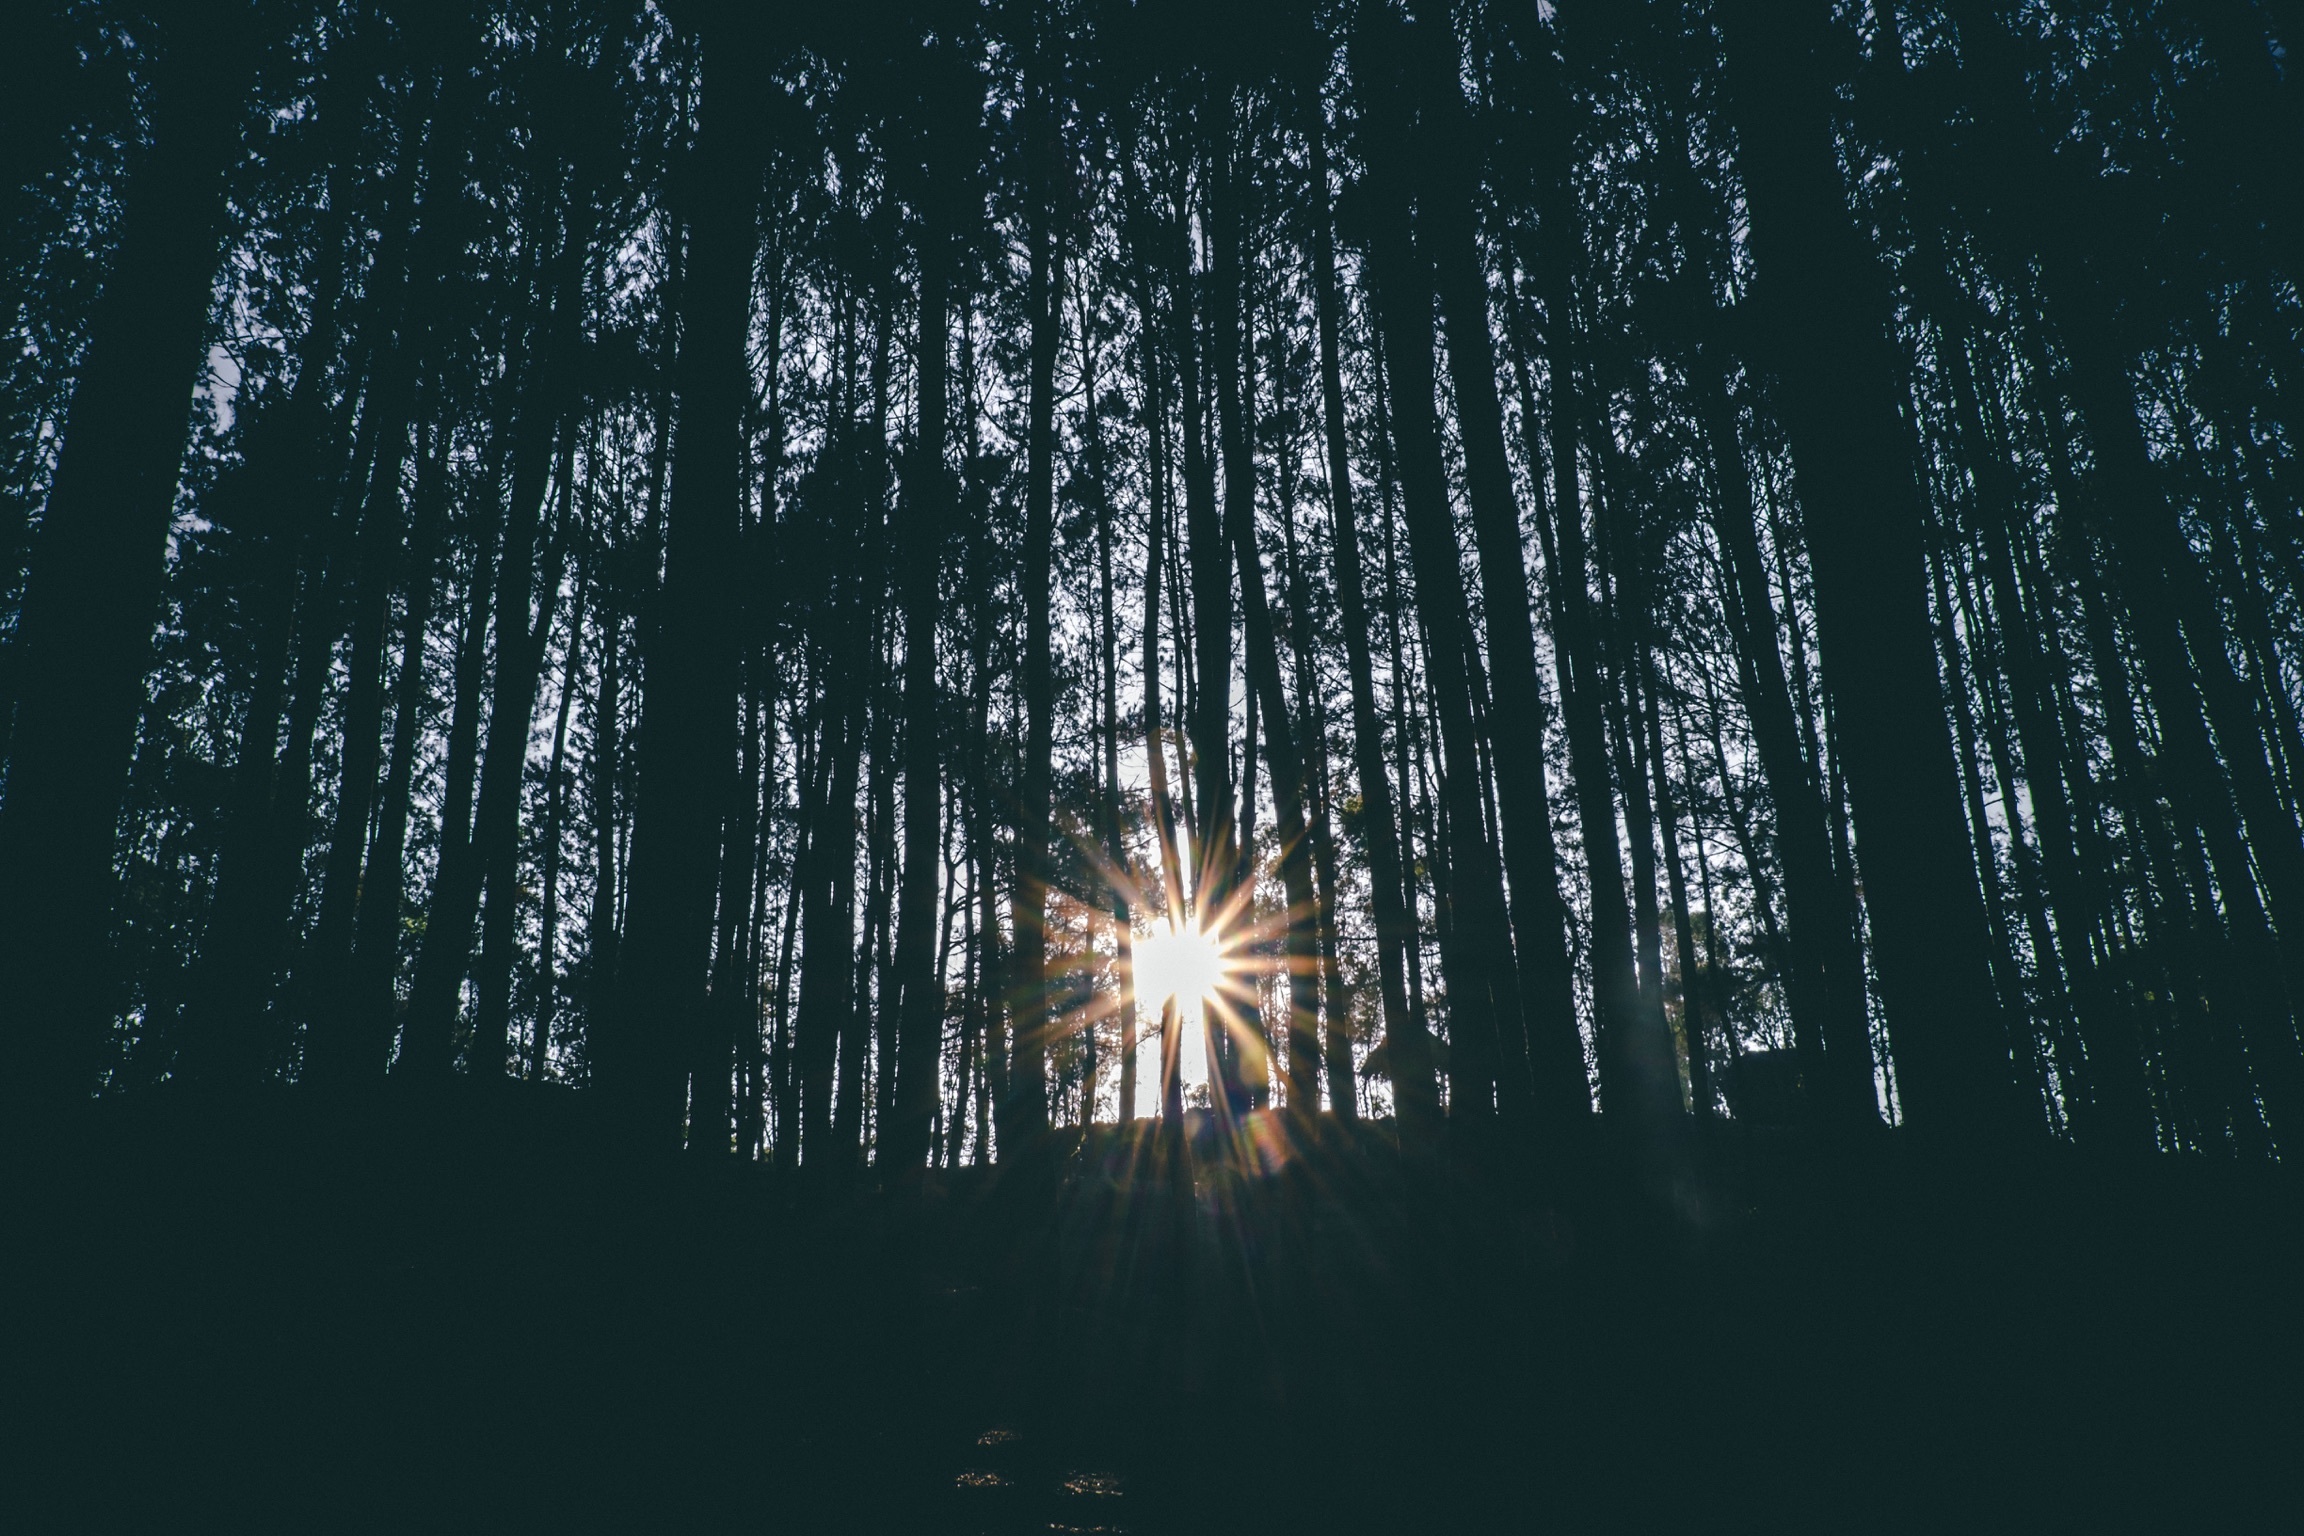
tree, branch, light, sky, night, sunlight, sparkler, reflection, darkness, screenshot, computer wallpaper